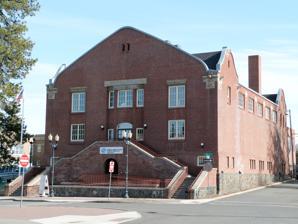
Building: Bend Amateur Athletic Club Gymnasium
Country: United States of America
Year built: 1917
United States historic place Bend Amateur Athletic Club Gymnasium U.S. National Register of Historic Places Show map of Bend OR Show map of Oregon Show map of the United States Location 547 Wall Street, Bend, Oregon Coordinates 44°3′23″N 121°18′54″W / 44.05639°N 121.31500°W / 44.05639; -121.31500 Built 1917 Architect Lee Arden Thomas Architectural style Colonial, Jacobean MPS Historic Development of the Bend Company in Bend, Oregon MPS NRHP reference No. 83004165 Added to NRHP November 25, 1983 The Bend Amateur Athletic Club Gymnasium is a historic building in Bend , Oregon , United States. It was added to the National Register of Historic Places (NRHP) in 1983. The building was designed by Lee Arden Thomas and built by Guy H. Wilson. When the Bend School Board established a building committee to develop plans for a new high school in 1923, they followed recommendations from the building committee and accepted the Bend Amateur Athletic Club building from the Bend Holding Company to use as the high school's gymnasium . The school would become Old Bend High School (also listed on the NRHP). References